Muradiye Mosque, Edirne

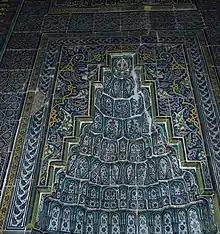
"Mihrab" with polychrome tiles

The exceptionally large rectangular "mihrab" is formed of moulded polychrome tiles. A tiled inscription on the outer cavetto moulding runs up one side, across the top and down the other side of the "mihrab". The "cuerda seca" cavetto tiles have raised white "naskh" characters which contrast with the cobalt blue background. Running through the shafts of the "naskh" characters is a second inscription in yellow "Kufic" characters. Some of the text on the left side is simply a mirror image of that on the right. The inscriptions include text from the Quran (3:32 - 3:35) and a dedication to Sultan Murad II who ruled between 1421-1444 and again from 1446-1451.